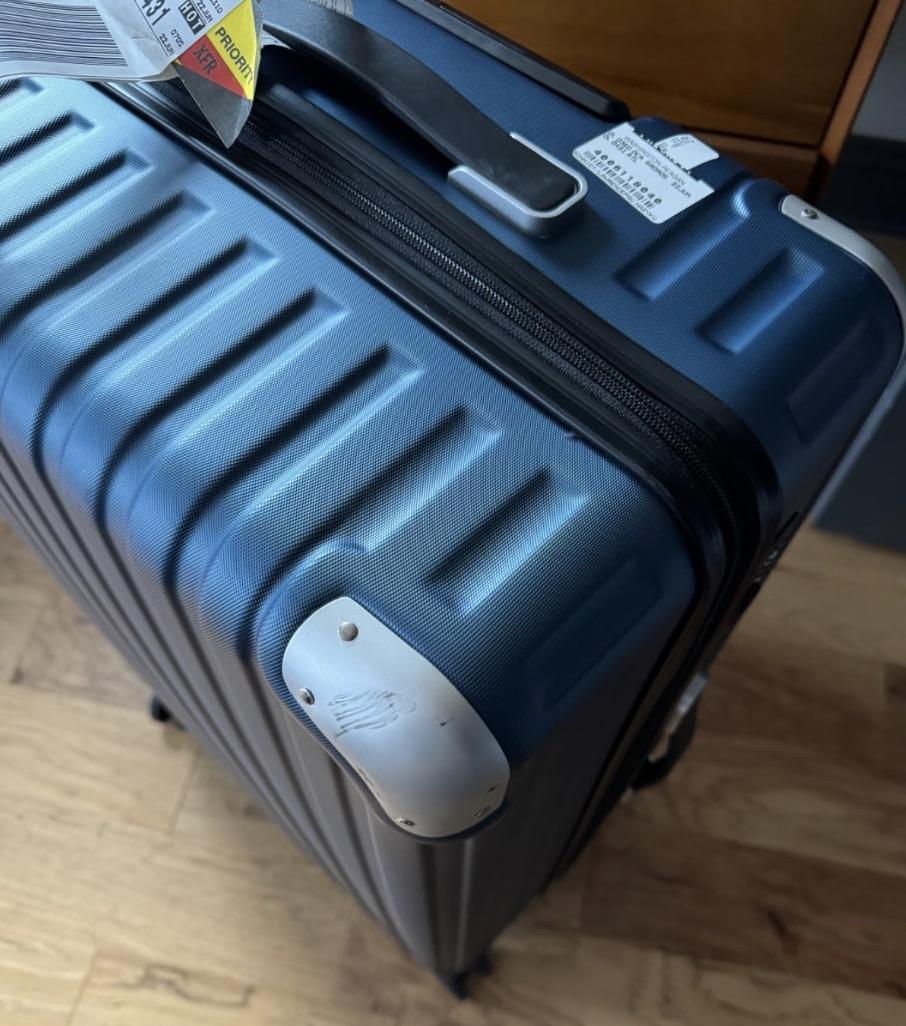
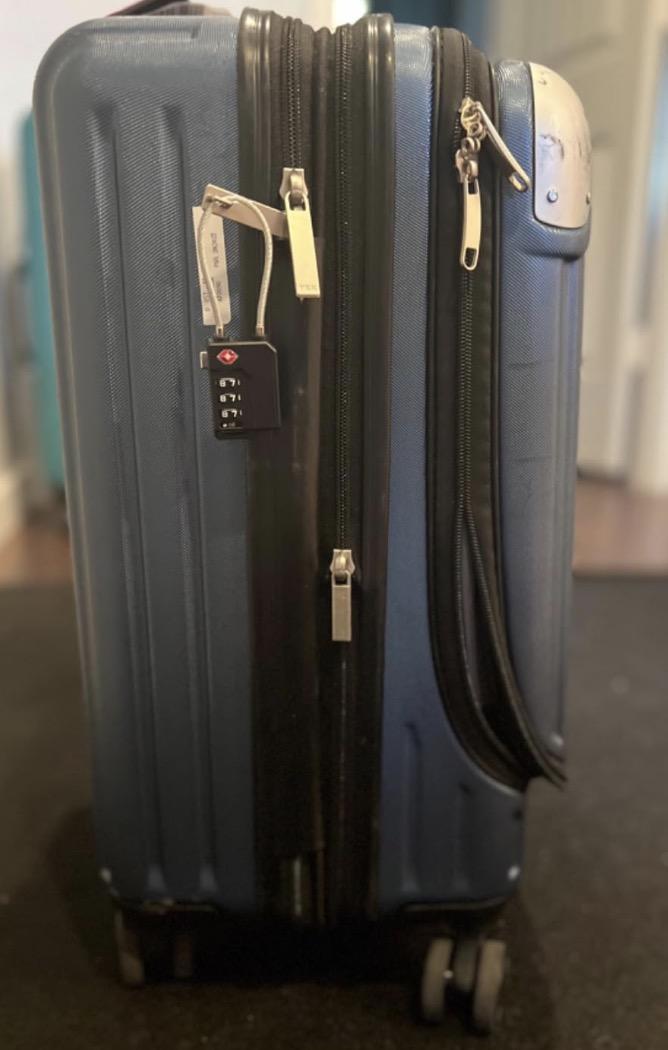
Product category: items_tea
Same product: yes